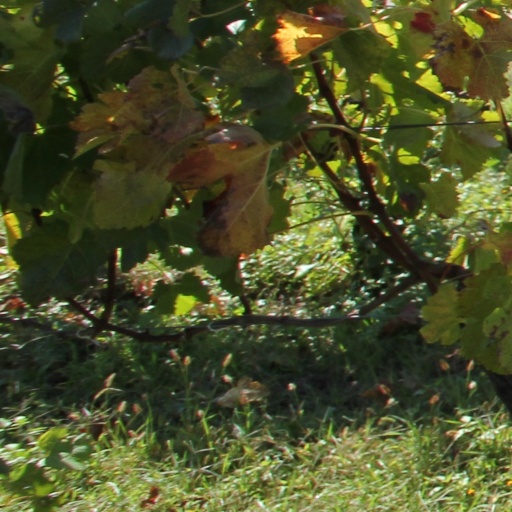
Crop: grape